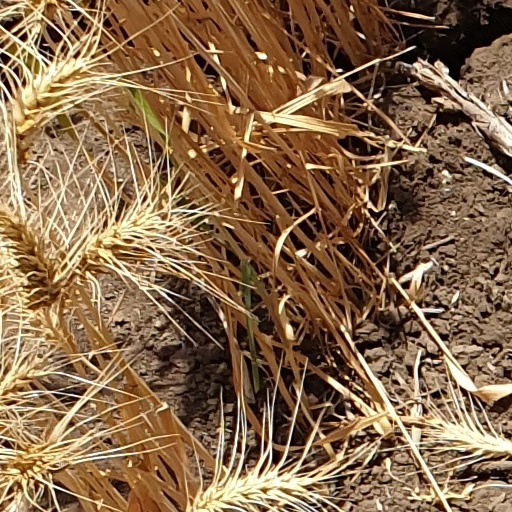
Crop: wheat